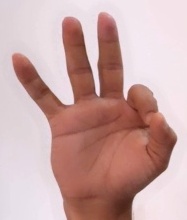
ASL sign: 9